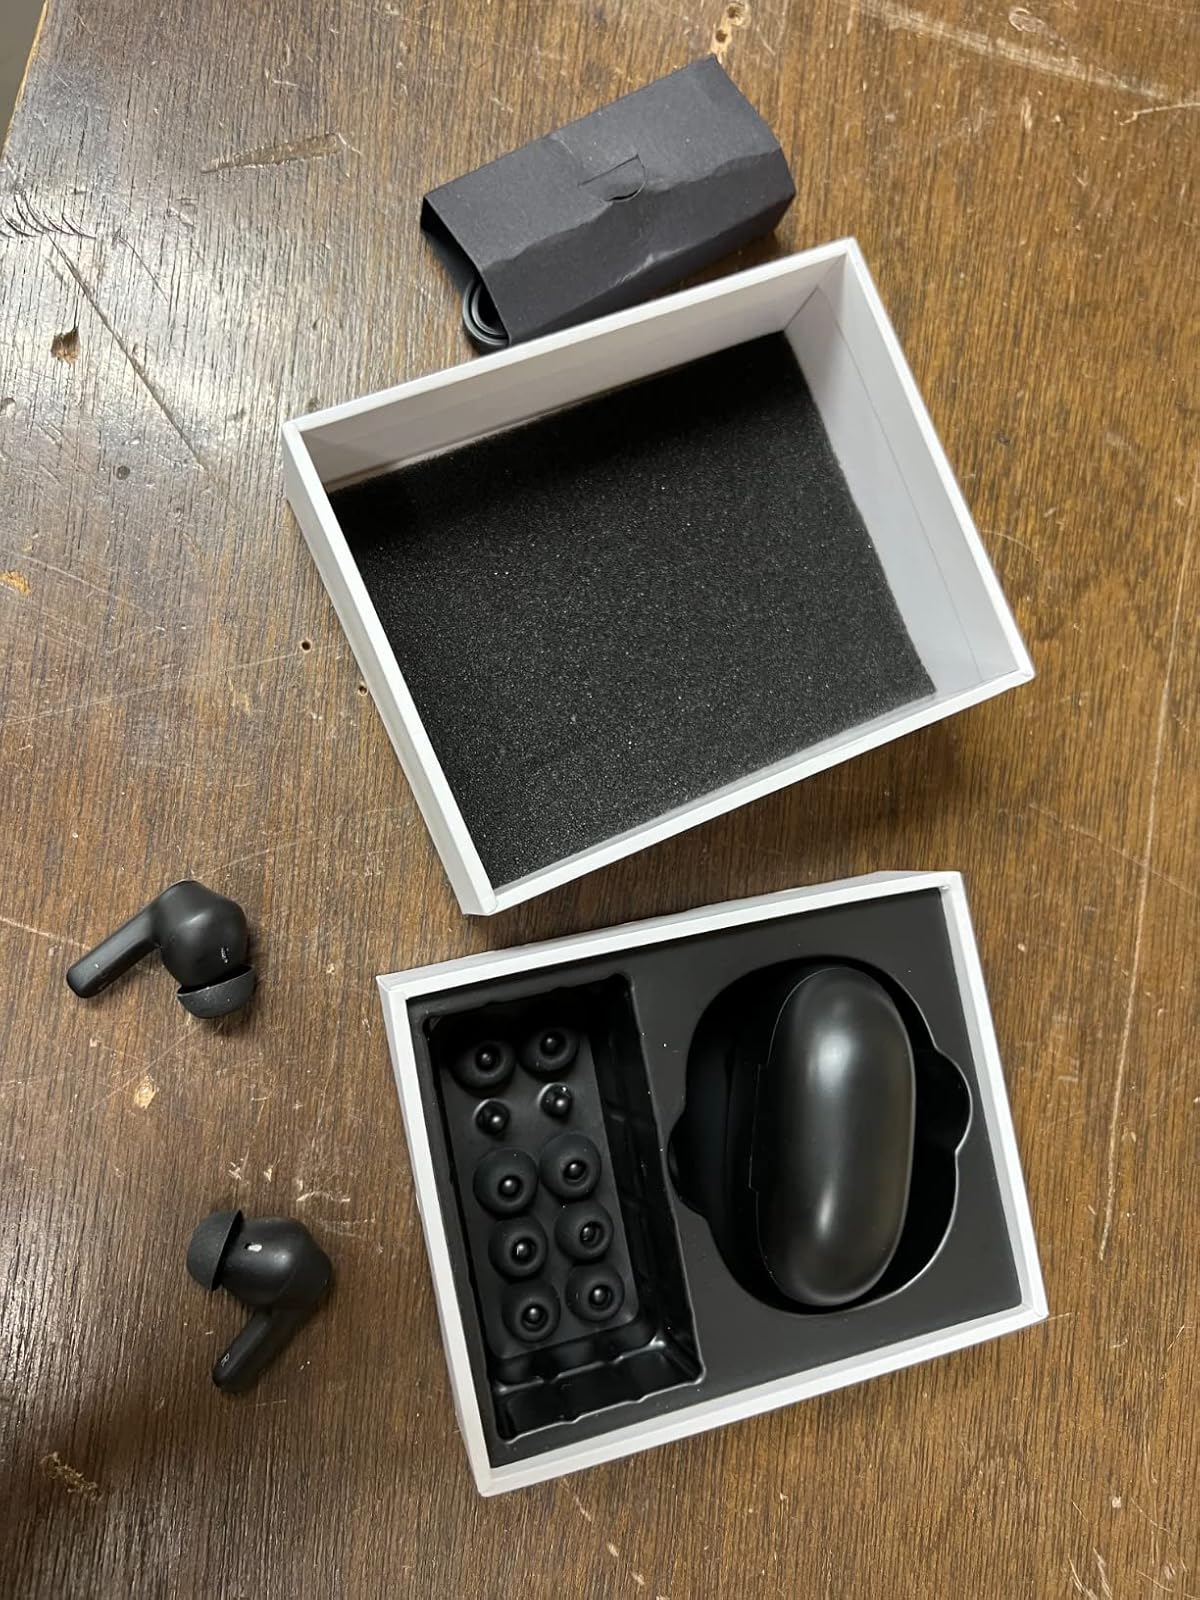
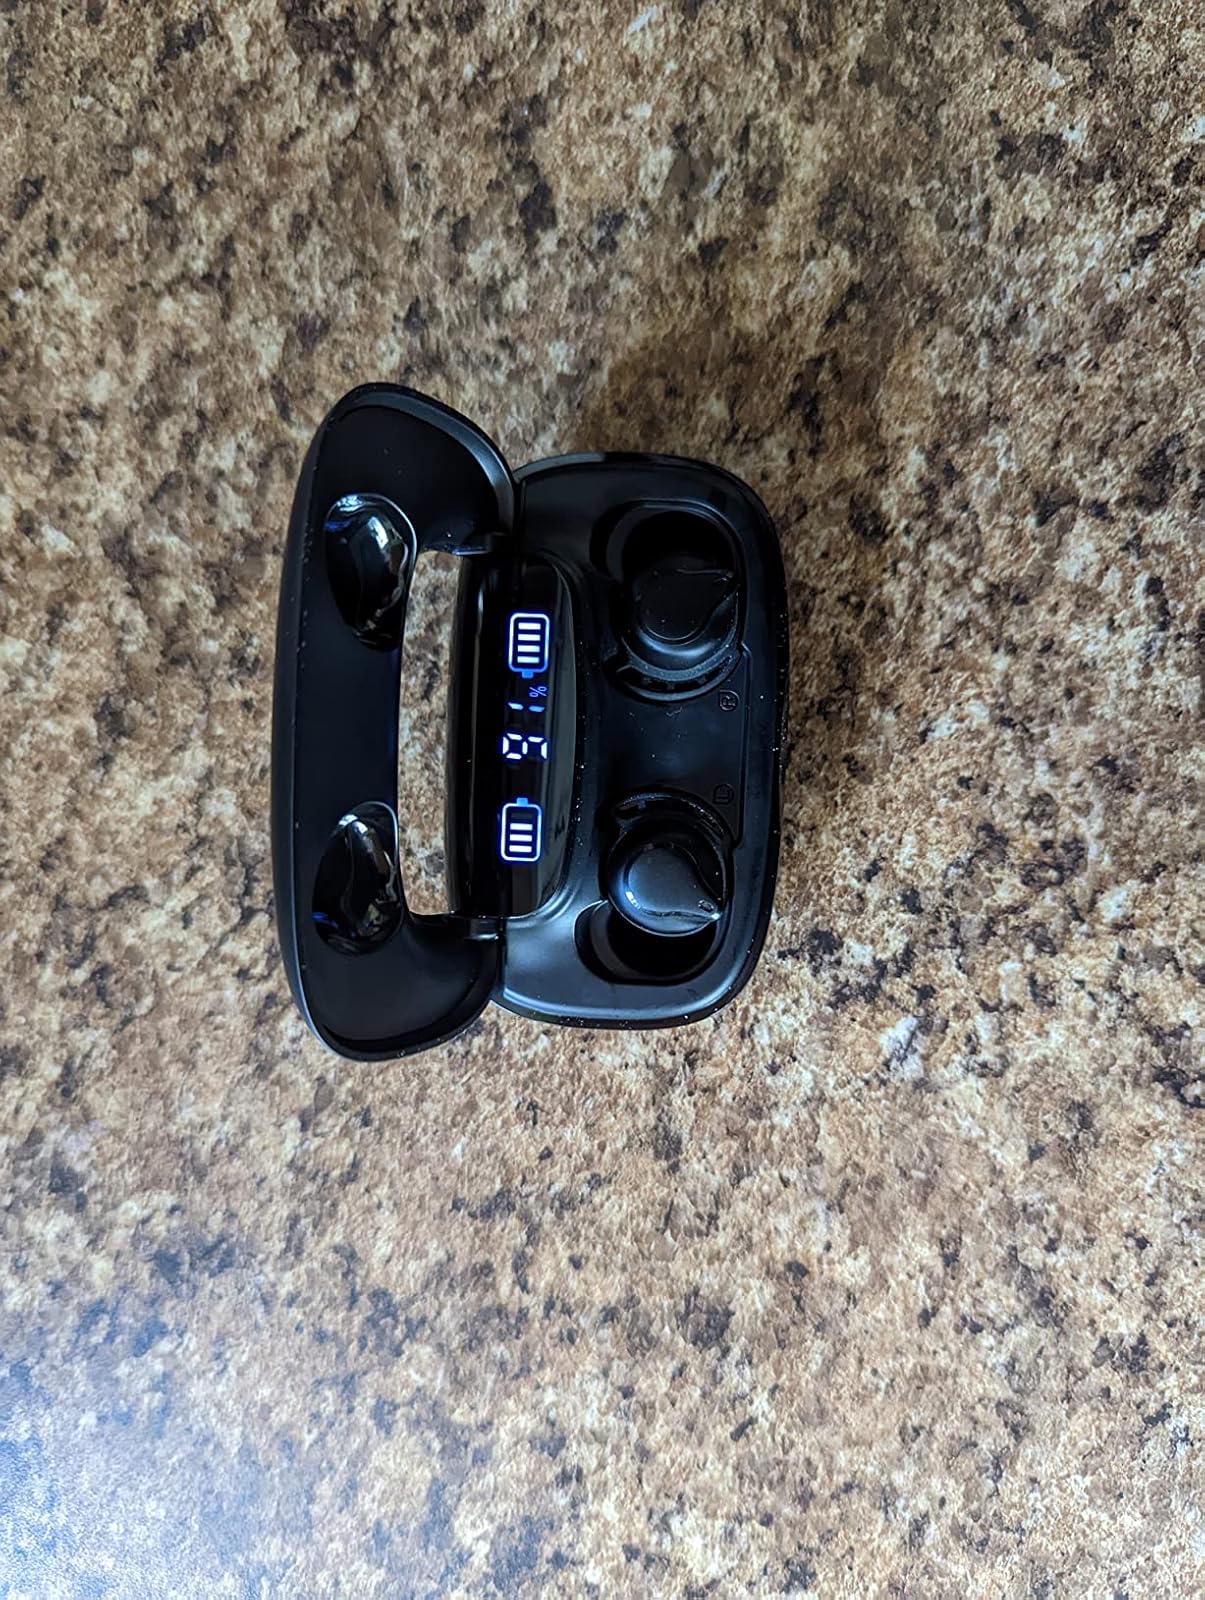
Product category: earbuds
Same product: no